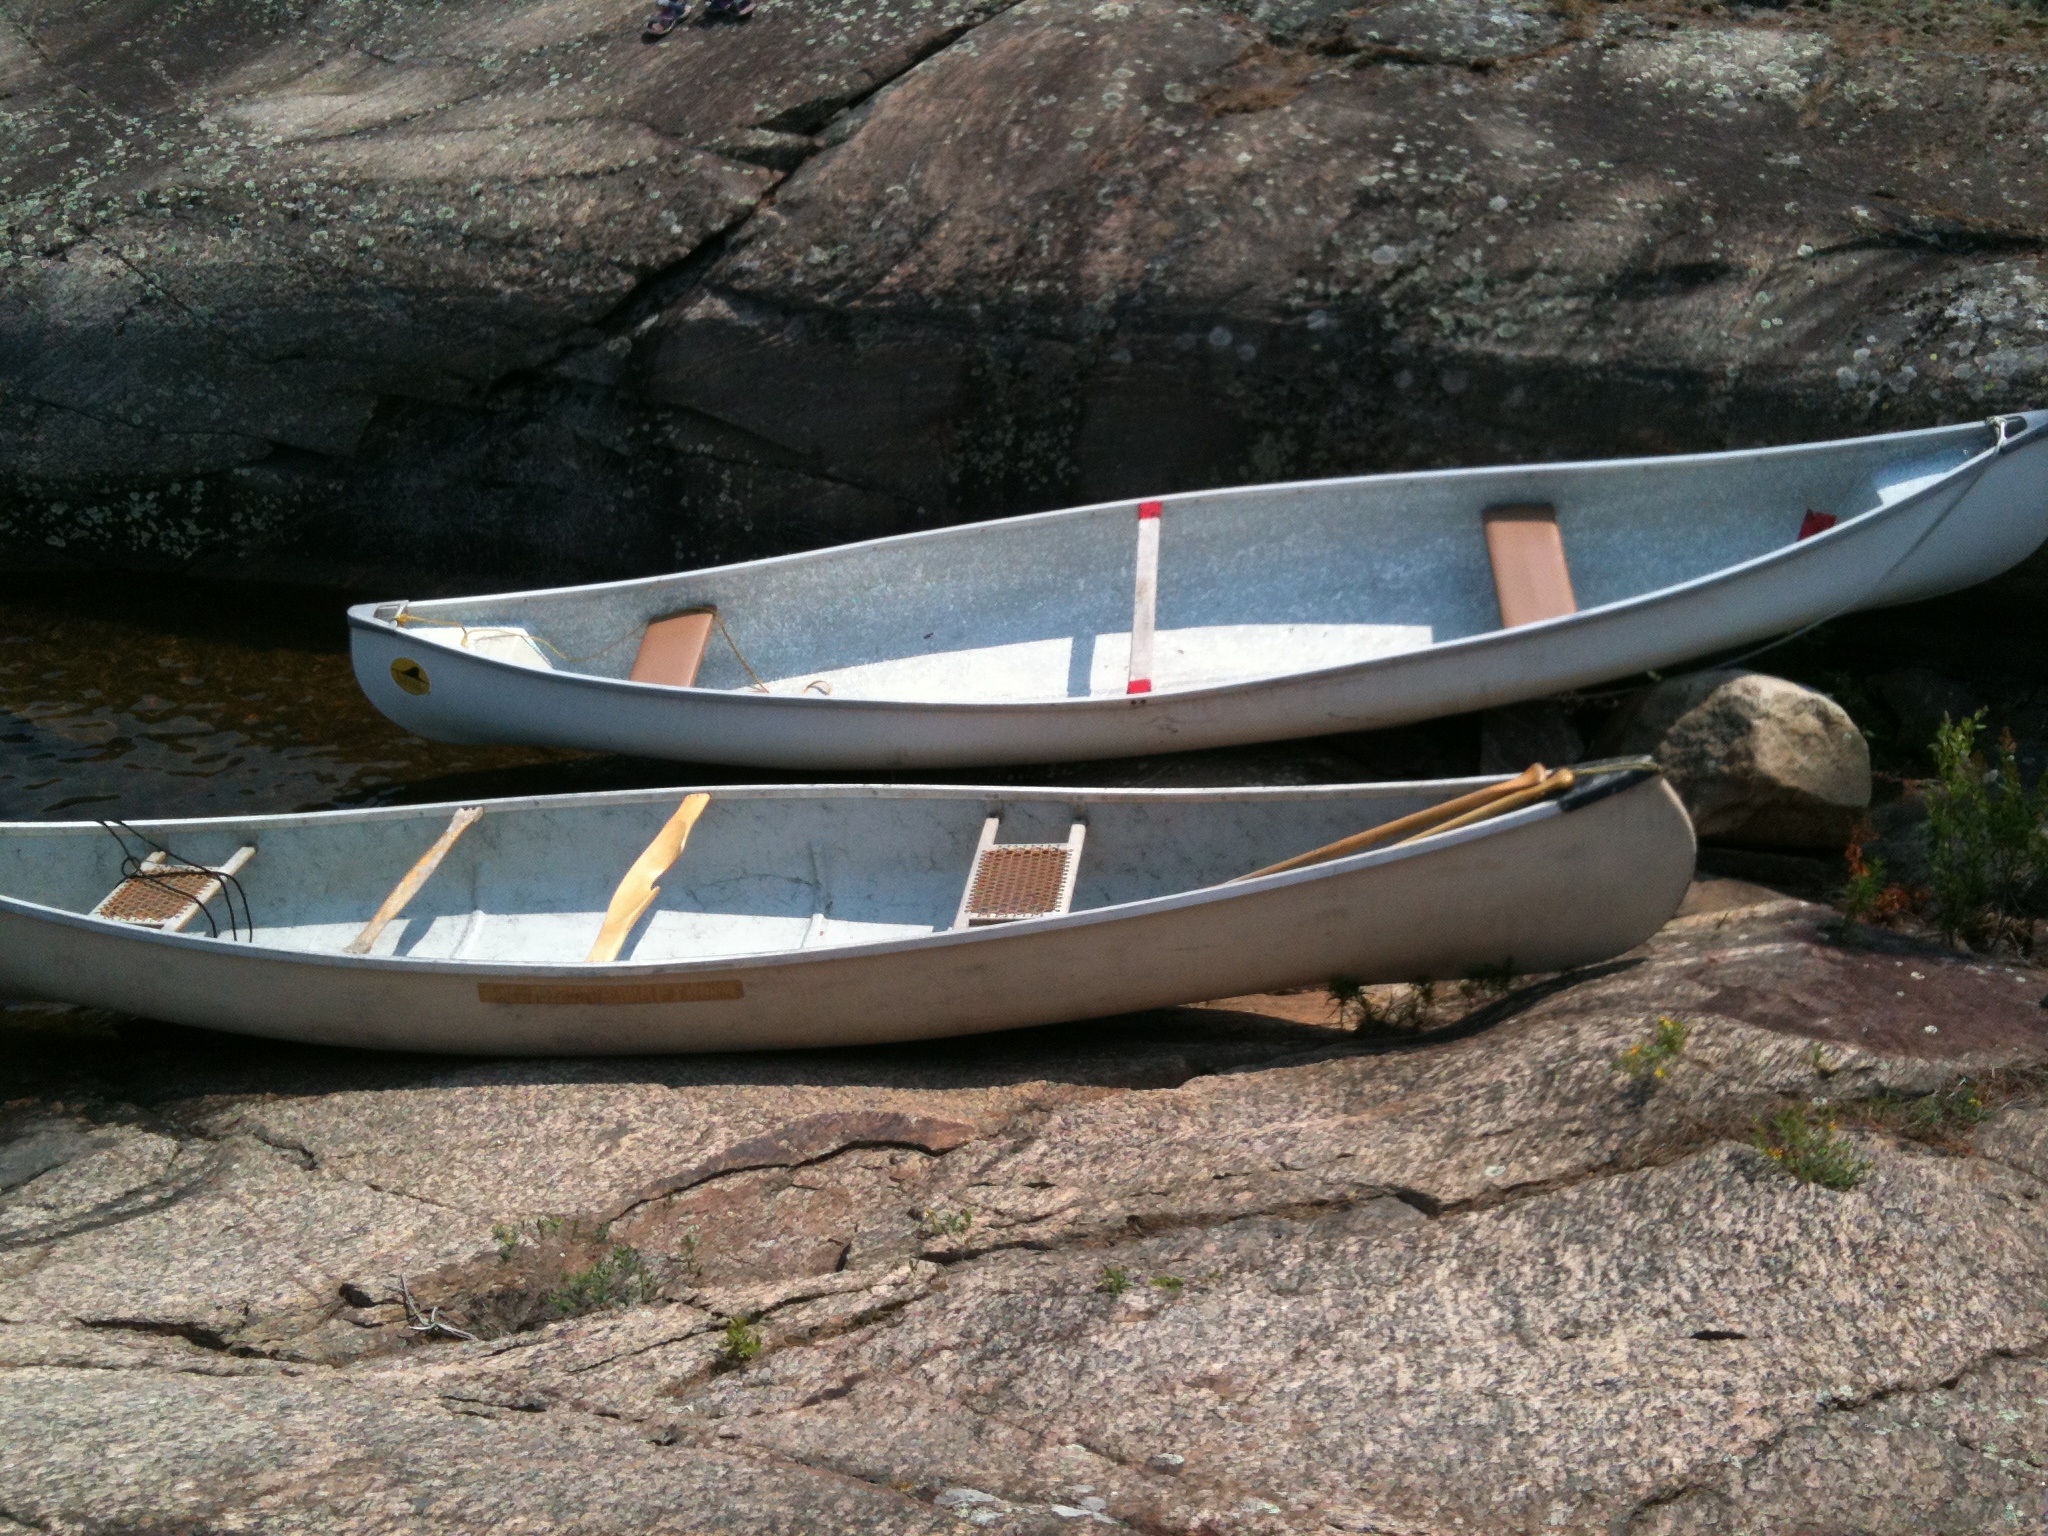
nature, boat, wheel, shore, lake, adventure, canoe, recreation, oar, paddle, vehicle, motorboat, bumper, boating, canada, boats, canoes, watercraft, dinghy, skiff, automotive exterior, watercraft rowing, boats and boating equipment and supplies